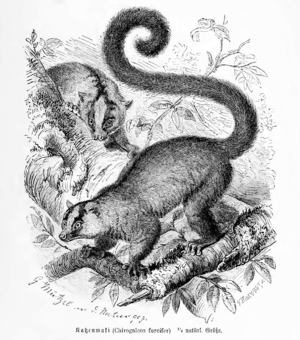
Phaner est le seul genre de la sous-famille des Phanerinae. Il comprend quatre espèces, toutes classées En danger d'extinction par l'UICN.